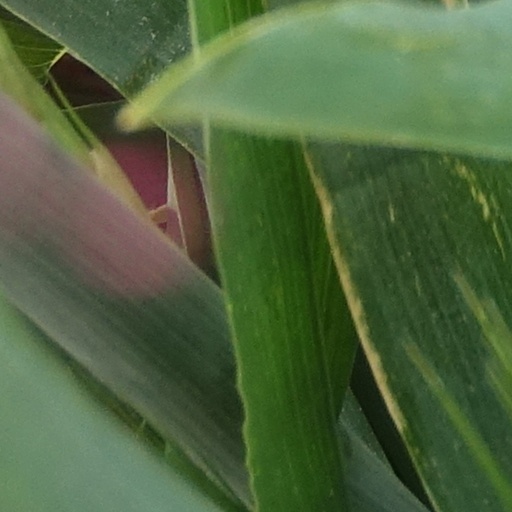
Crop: wheat